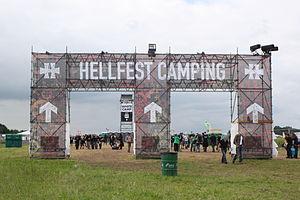
L'entrée du camping, Hellfest 2013, Fr-44-Clisson.
Le Hellfest, également appelé Hellfest Summer Open Air, est un festival de musique français spécialisé dans les musiques extrêmes, annuellement organisé au mois de juin à Clisson en Loire-Atlantique. Sa forte fréquentation le fait figurer parmi les plus importants festivals de musique français. Il est aussi l'un des plus grands festivals de metal en Europe et le premier en France.